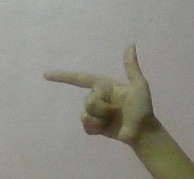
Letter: yaa